Joymoti (1935 film)

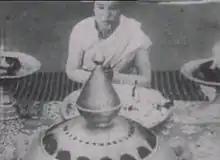
A screenshot of "Joymoti"

Following the Second World War "Joymoti" was lost and almost forgotten. In the early 1970s, Jyoti Prasad's youngest brother, Hridayananda Agarwala, found seven reels of the lone print of "Joymoti" while cleaning junk out of his garage. Jyoti Prasad's venture, with its considerable losses, had cost the family plantation dearly, placing his family in acute difficulties. The condition of the reels, by the early 1970s, was abysmal, but his brother Hridayananda commissioned the well-known Assamese director Bhupen Hazarika to direct the long 1976 documentary "Rupkonwar Jyotiprasad aru Joymoti", in which the reels were incorporated. The documentary thereby saved the reels, which have been copied and remastered since.